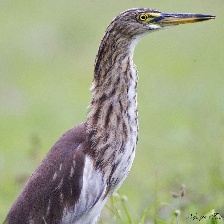
Species: CHINESE POND HERON
Scientific name: ARDEOLA BACCHUS
ImageNet parent category: little_blue_heron